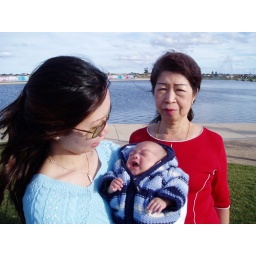
With mommy and popo next to a lake near my house